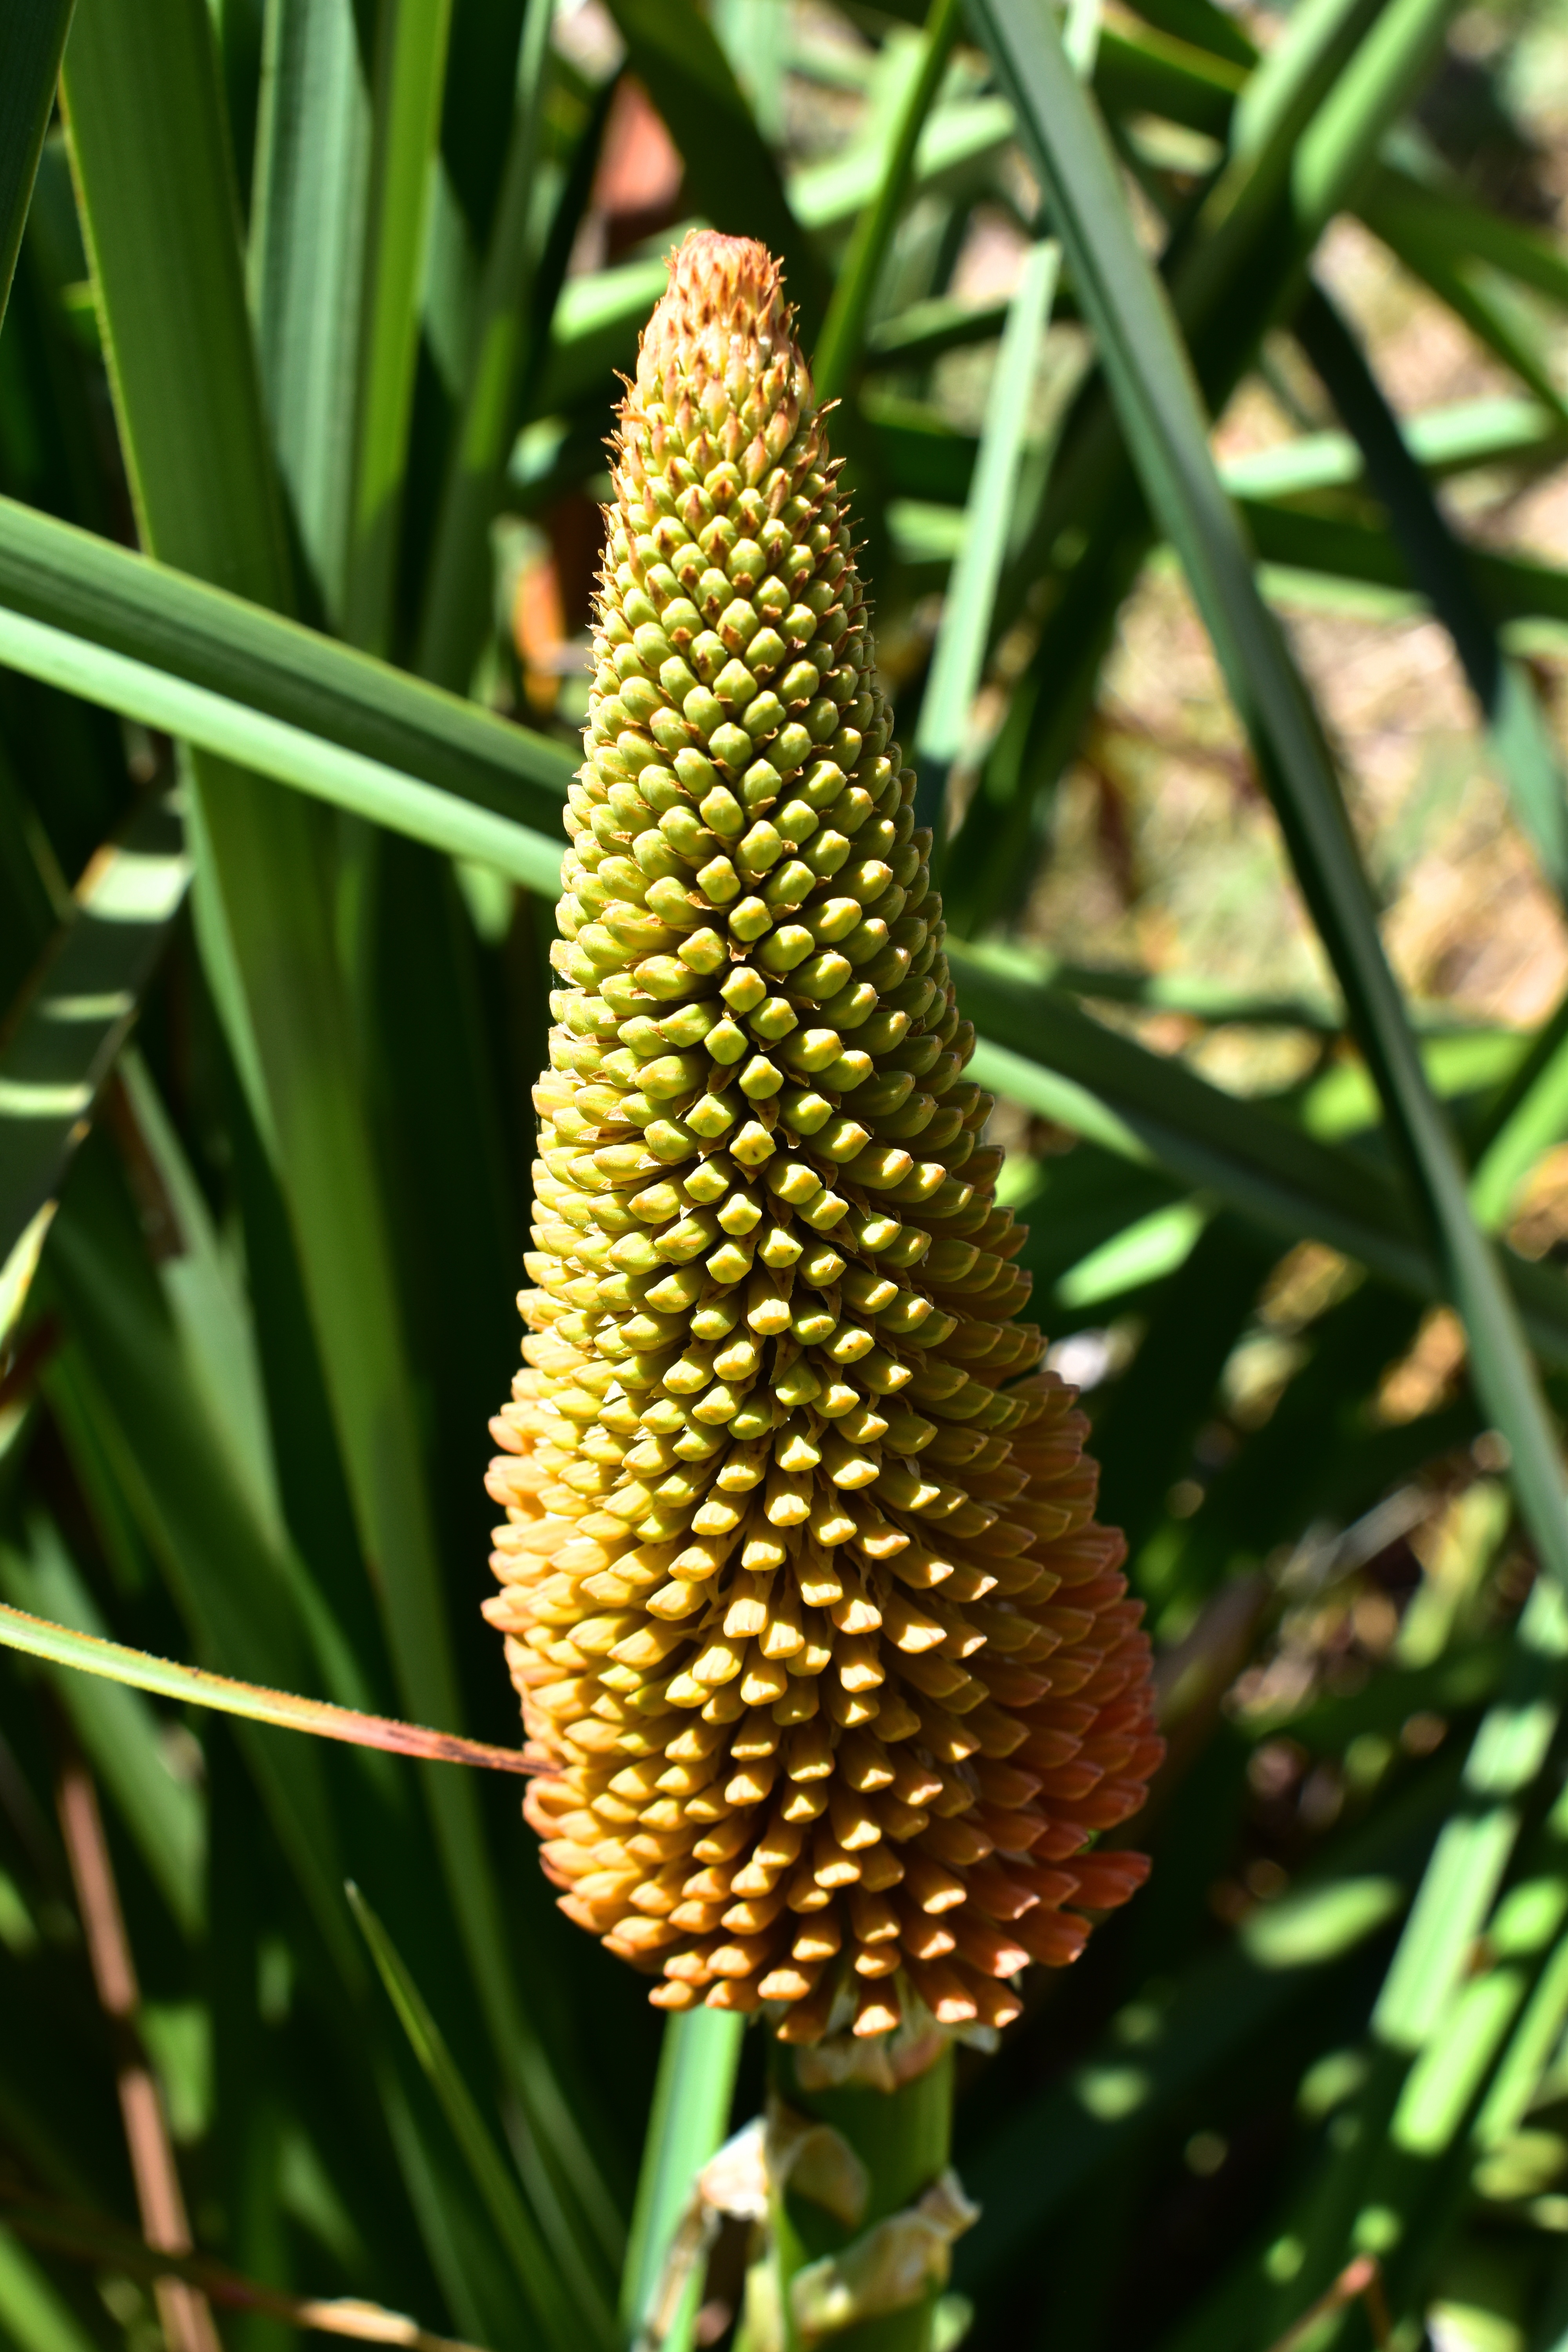
nature, plant, flower, botany, flora, torch, long, kniphofia, macro photography, flowering plant, torch lily, red hot poker, grass family, plant stem, land plant